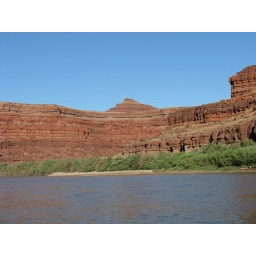
rocks and mountains by the colorado river 8